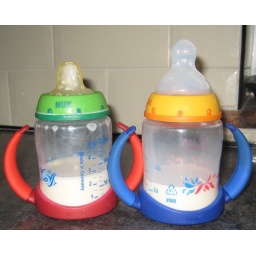
a summary of our current woes in a photo. red or blue please eleanor make your mind up.